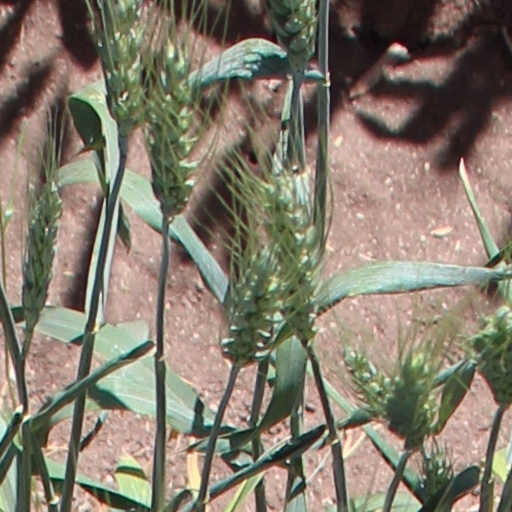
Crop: wheat